Robert Patten (actor)

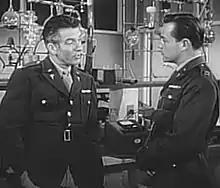
Patten (right) with Hugh Beaumont in "Medic", 1955

Robert Fitz Randolph Patten (October 11, 1925 – December 29, 2001) was an American film and television actor. He was perhaps best known for playing Lieutenant Jesse Bishop in the 1949 film "Twelve O'Clock High".